History of South India

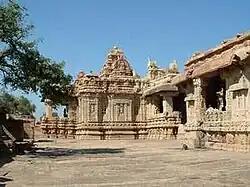
Badami Chalukya architecture, Virupaksha Temple, Pattadkal, Karnataka.

The Pallavas were a great Indian dynasty who ruled in southern India between the 3rd century CE until their final decline in the 9th century CE. Their capital was Kanchipuram in present-day Tamil Nadu. Their origins are not clearly known. However, it is surmised that they were Yadavas and they probably were feudatories of Satavahanas. Pallavas started their rule from Krishna River valley, known today as Palnadu, and subsequently spread to present-day southern Andhra Pradesh and northern Tamil Nadu. Mahendravarman I was a prominent Pallava monarch who began work on the rock-cut temples of Mahabalipuram. His son Narasimhavarman I ascended to the throne in 630 CE. He defeated the Chalukya emperor Pulakeshin II in 632 CE and burned the Chalukyan capital Vatapi. Pallavas and Pandyas dominated the southern regions of southern India between the 6th and the 9th centuries CE.